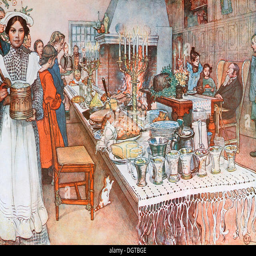
christmas dinner , illustration by painting artist